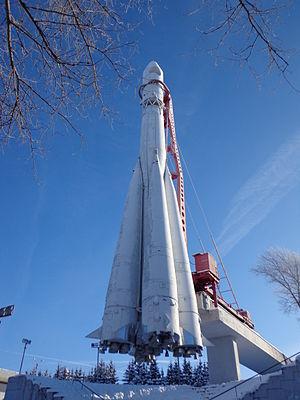
Fusée Vostok dans le parc du musée Tsiolkovsky, Kaluga This is a photo of a cultural heritage object in Russia, number: 4000043000 This template and pages using it are maintained by the Russian WLM team. Please read the guidelines before making any changes that can affect the monuments database!"